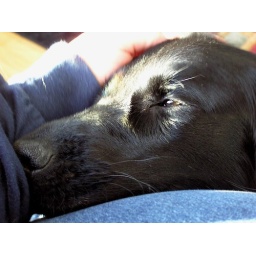
Splash being sweet and asking for petting. I like the colors from the stained glass in the window on her face.